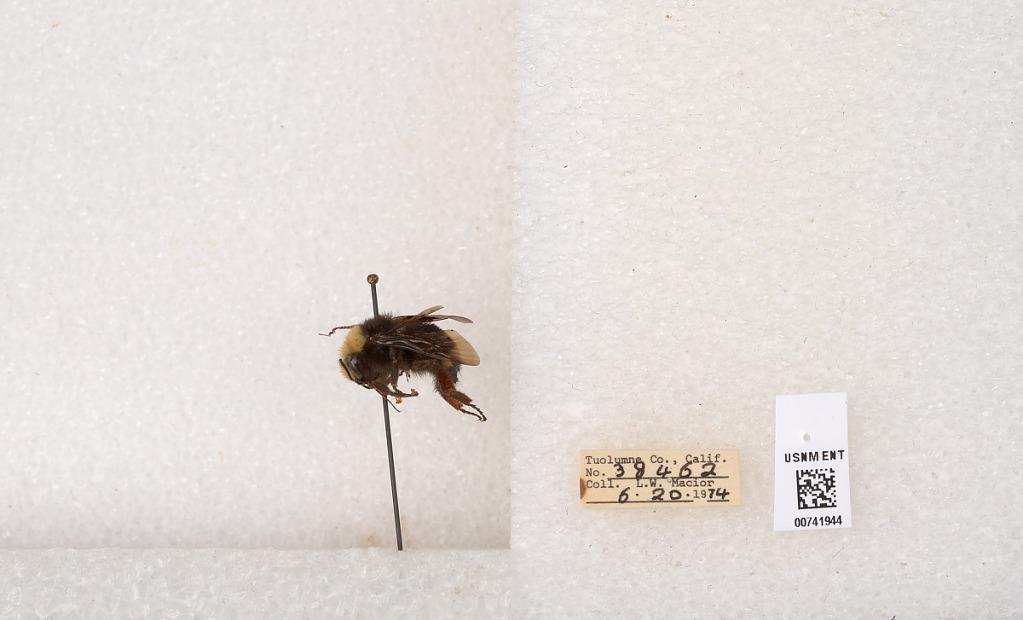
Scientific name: Bombus (Pyrobombus) vosnesenskii Radoszkowski
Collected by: L. Macior
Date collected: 1974-6-20
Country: United States
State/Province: California
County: Tuolumne
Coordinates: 37.9712, -120.228